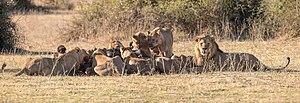
Le parc national de Chobe est le premier parc national botswanais et aussi celui qui possède la plus grande biodiversité. Situé près de la ville de Kasane, dans le nord du pays dans le district de Chobe, c'est le troisième plus grand parc du pays après le parc transfrontalier de Kgalagadi et la réserve de chasse du Kalahari central.